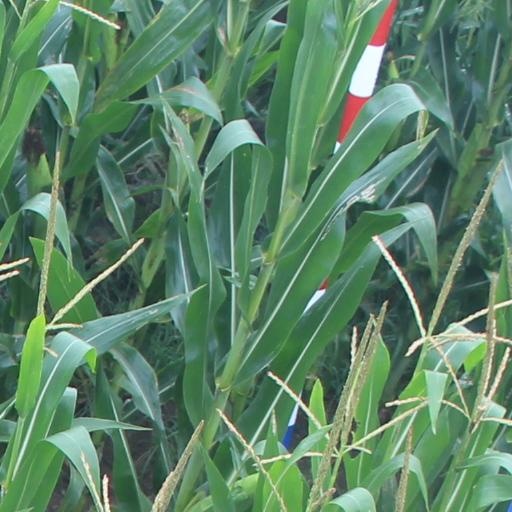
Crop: maize; corn